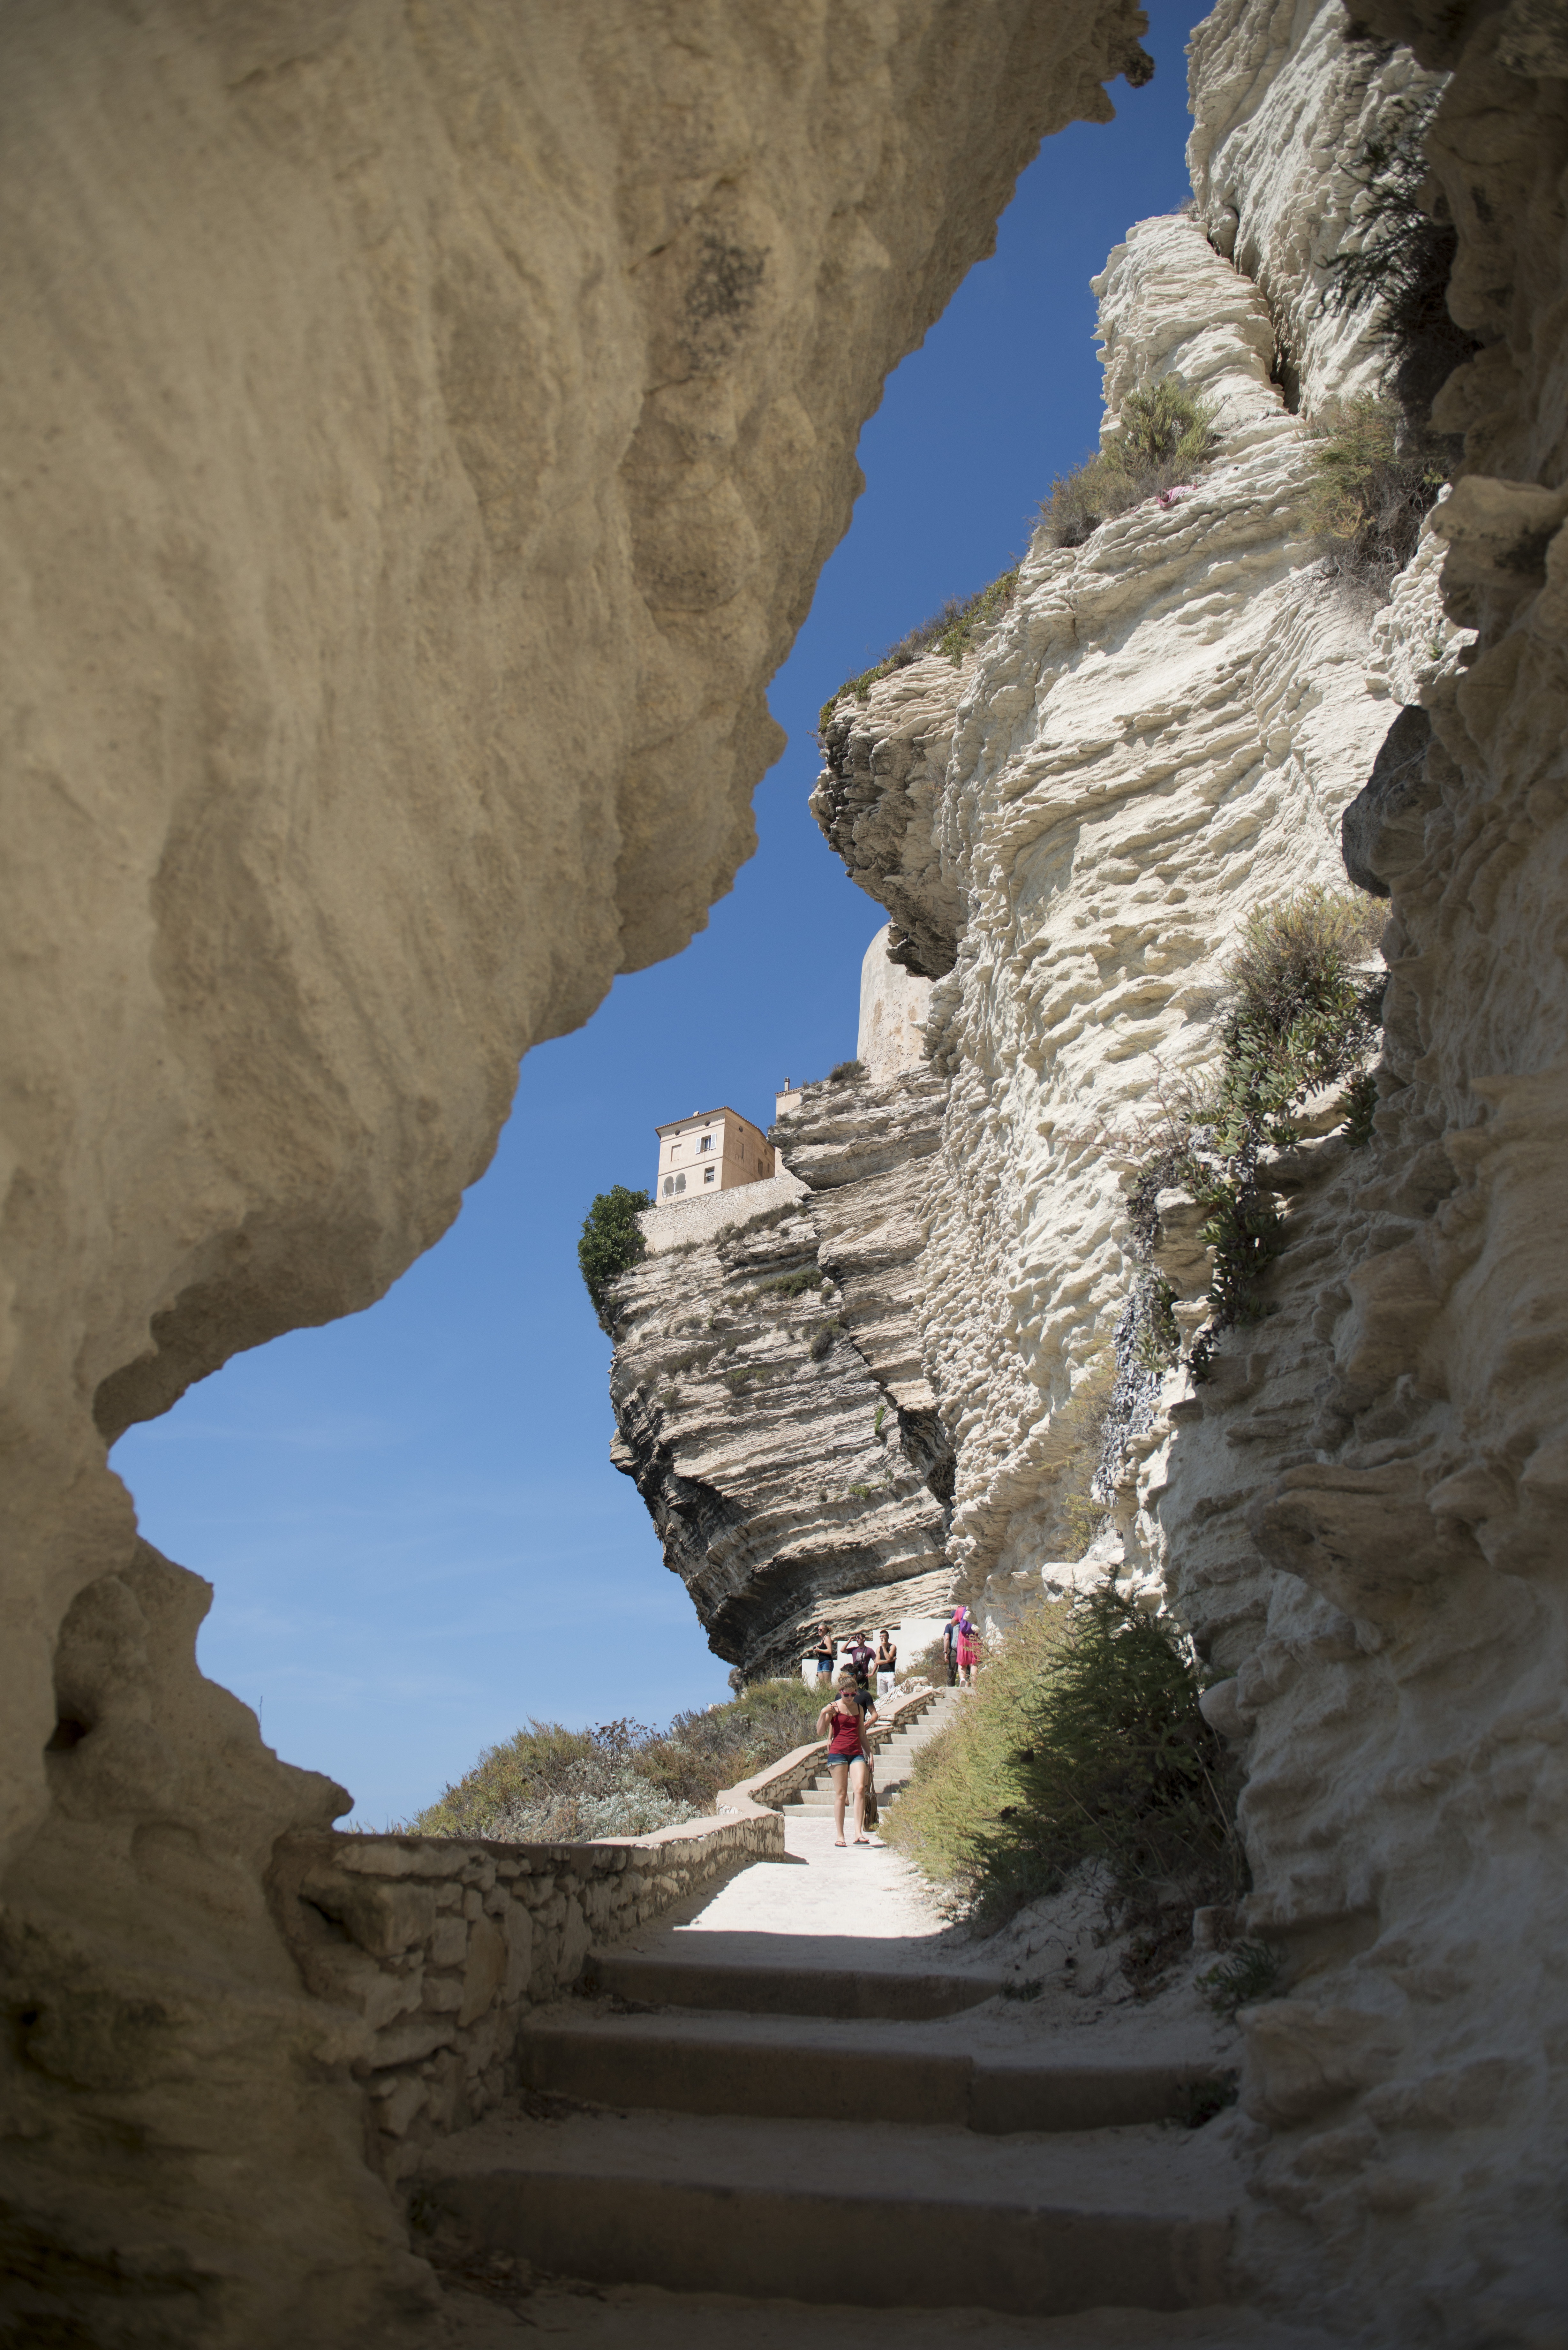
rock, valley, formation, cliff, arch, canyon, terrain, material, geology, temple, wadi, corsican, landform, natural arch, bonifacio, ancient history, geographical feature